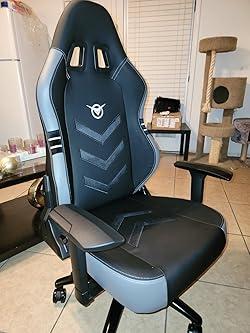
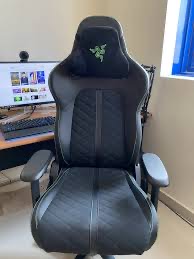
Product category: items_chair
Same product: no